Ingela Strandberg

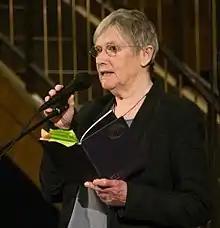
Ingela Strandberg in 2018

Ingela Strandberg (born 26 February 1944) is a Swedish poet, children's writer, novelist, playwright, translator, journalist and musician. She gained recognition with her novel "Mannen som trodde att han var Fritiof Andersson" (The Man who Thought he was ) in 1983.